Jermyn, Pennsylvania

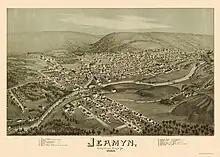
Historic aerial view of Jermyn

The borough originally named Gibsonburg, was named for John Jermyn, a businessperson in the mining industry.